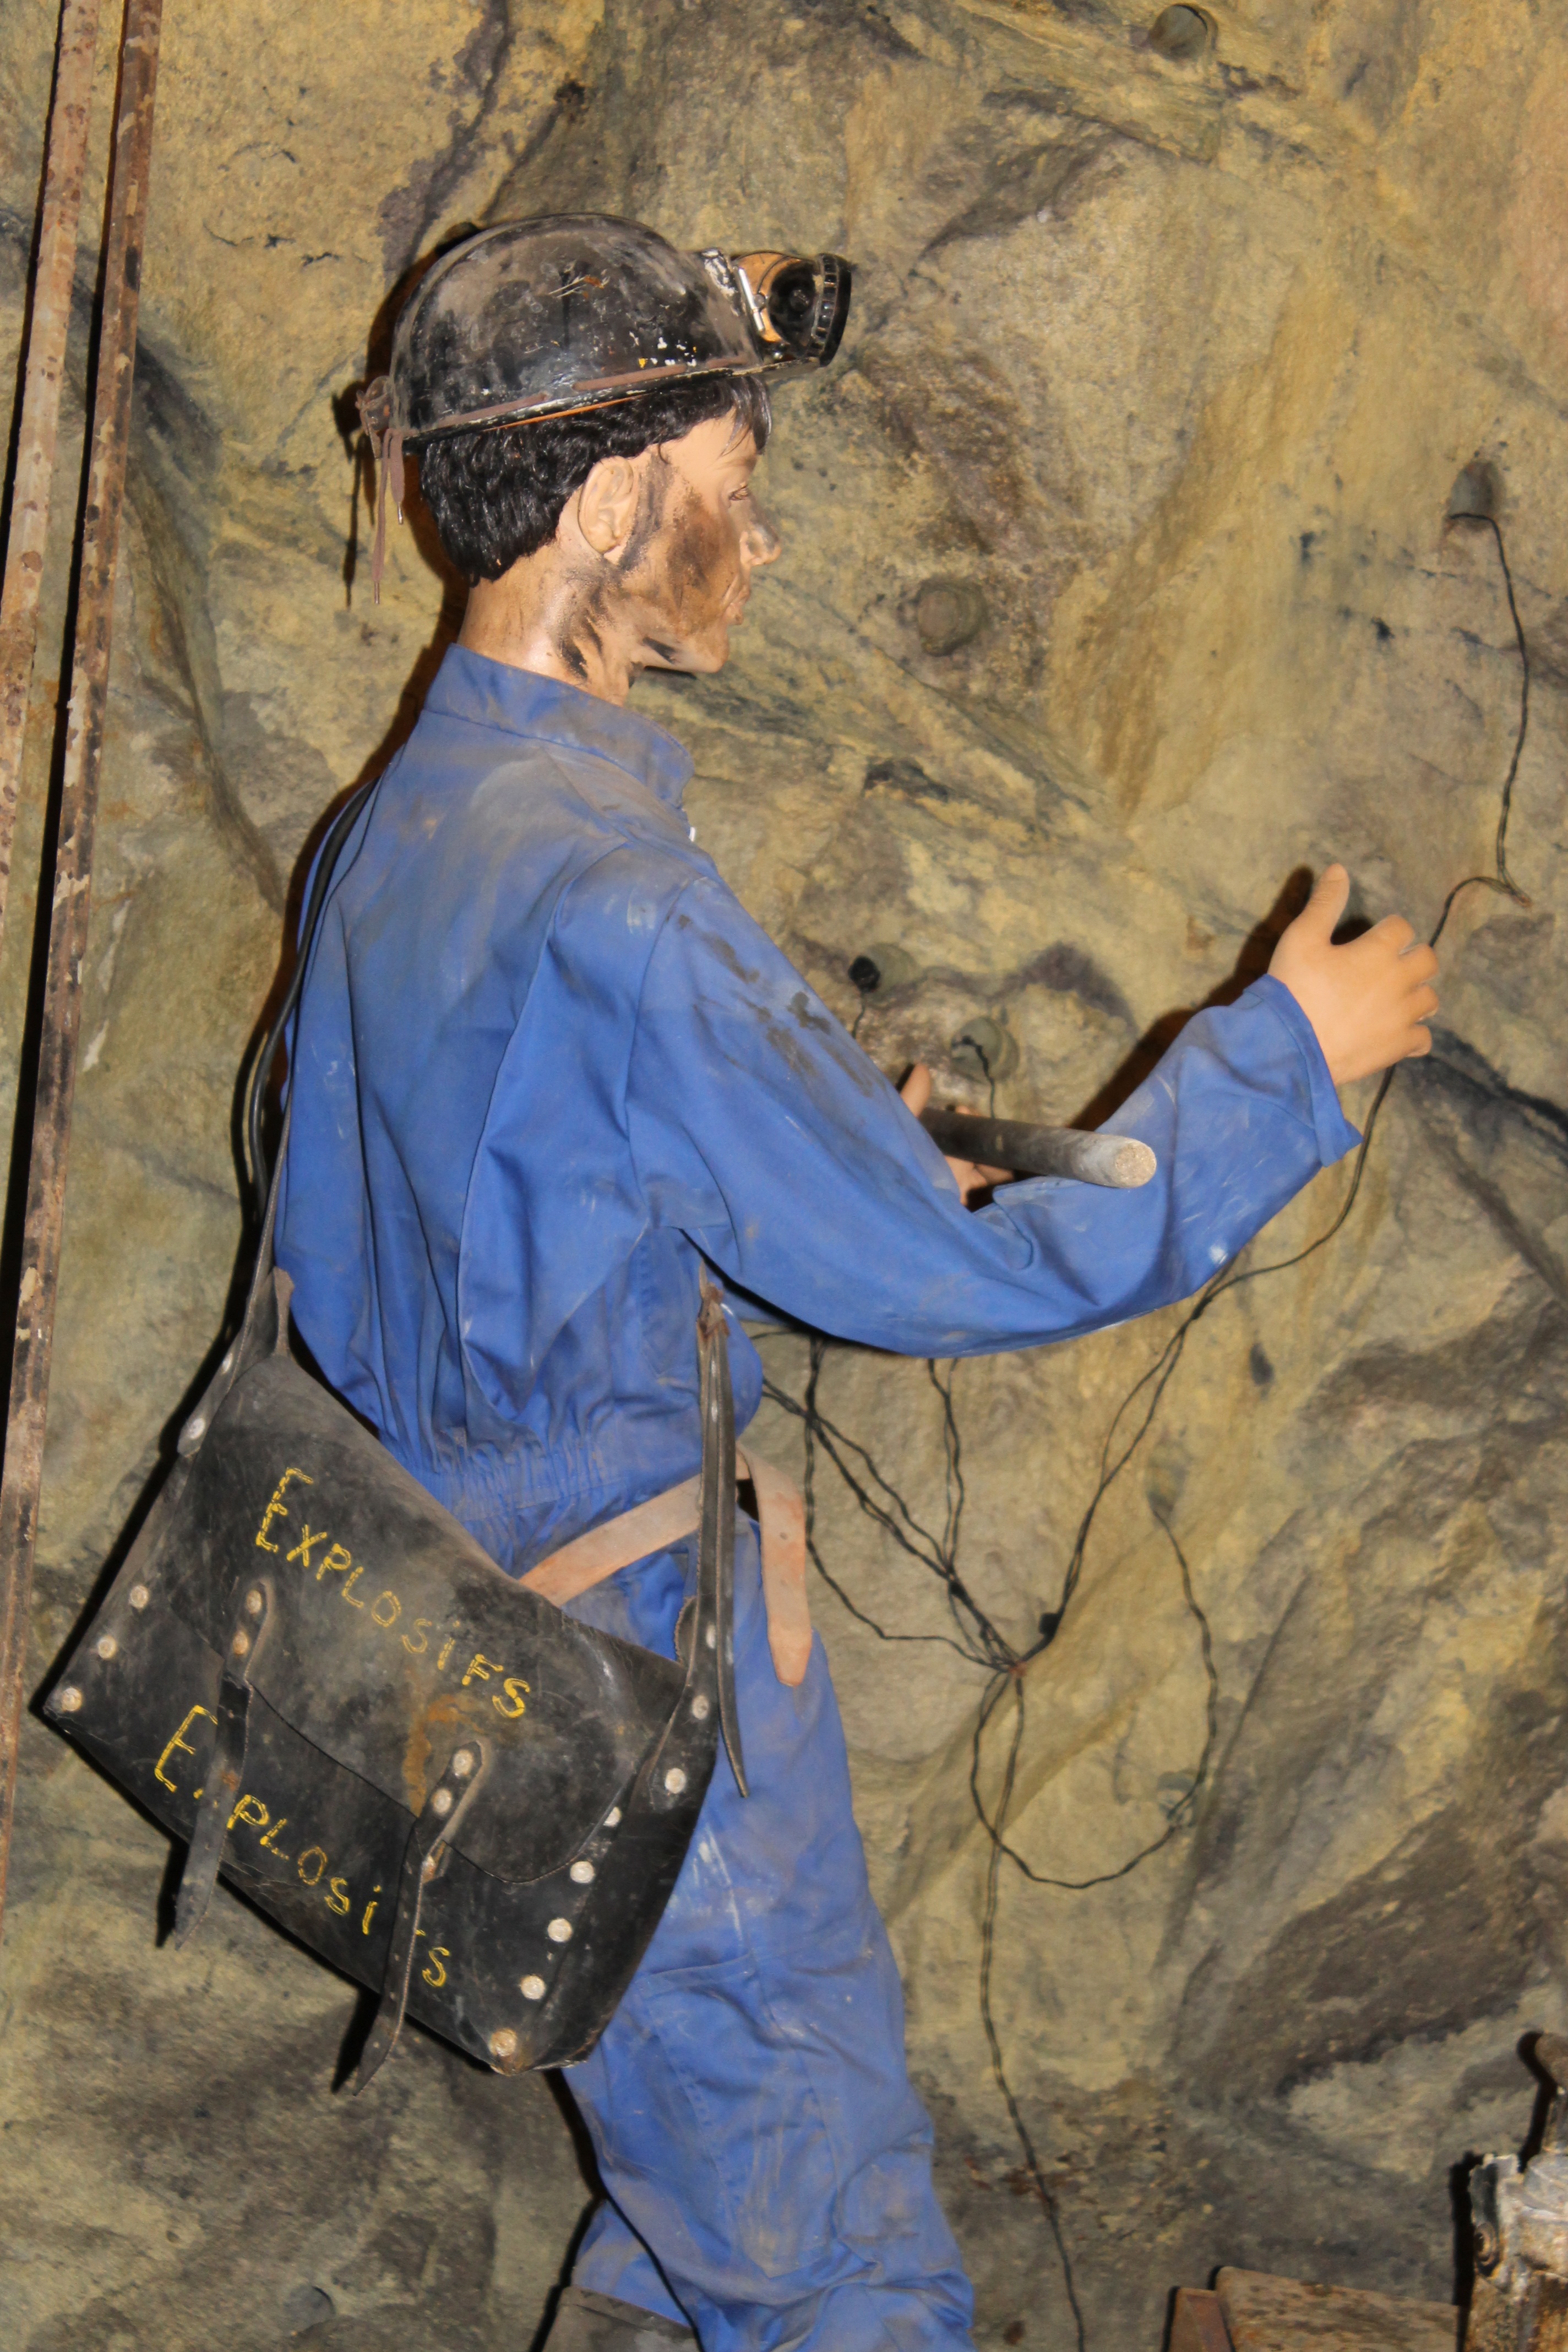
adventure, museum, rock climbing, worker, geology, figure, gard, ales, coal, caving, minor, explosives